Roulettes

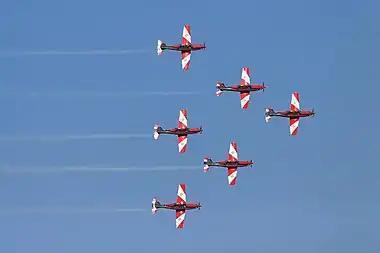
The RAAF Roulettes flying in formation

The Central Flying School formed its first official aerobatic team in 1962, the "Red Sales", using De Havilland Vampire Mk 35 jet trainers. On 15 August 1962 the team was involved in a major incident with the loss of six lives and four aircraft. The "Telstars" were formed in Feb 1963 still using Vampire aircraft. They were re-equipped with Macchi MB-326 aircraft in Feb 1968, but were disbanded in Apr 1968 due to budget restraints.